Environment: real
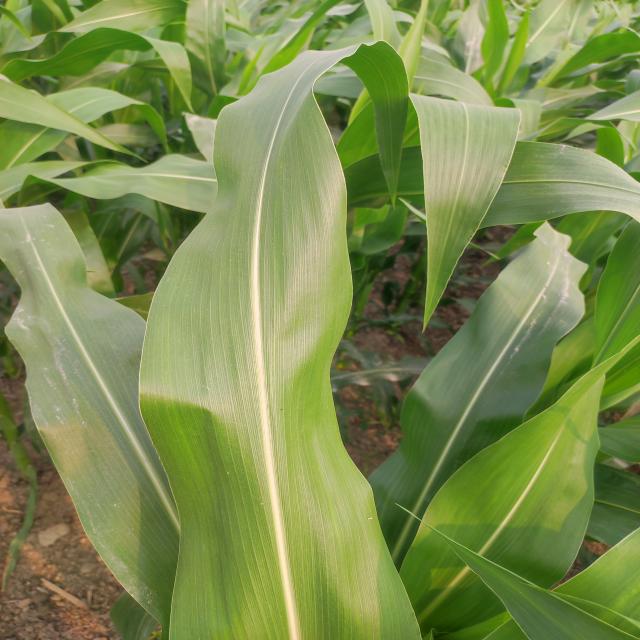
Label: healthy